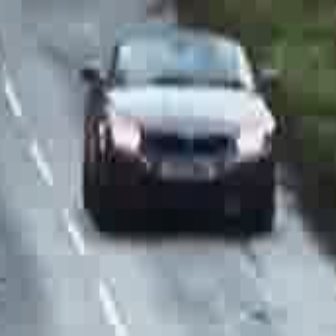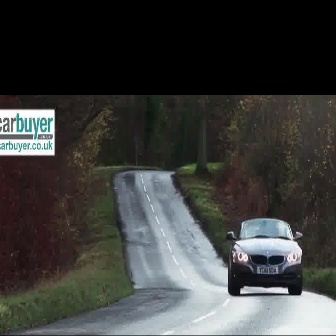
  Please identify the target specified by the bounding box [75,25,279,228] in the first image and locate it in the second image. Return the coordinates in [x_min,y_min,x_max,y_max] format.
Answer: [225,216,303,294]